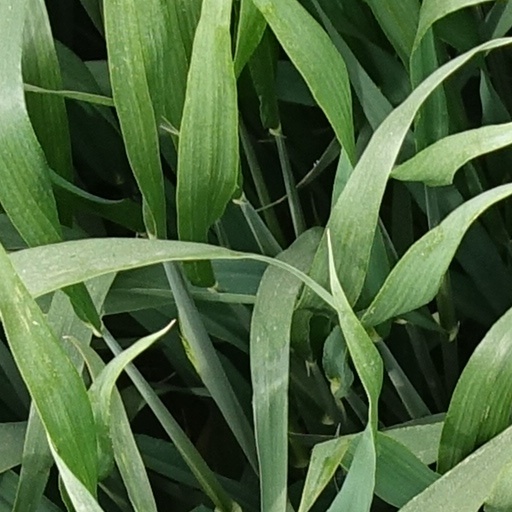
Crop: wheat